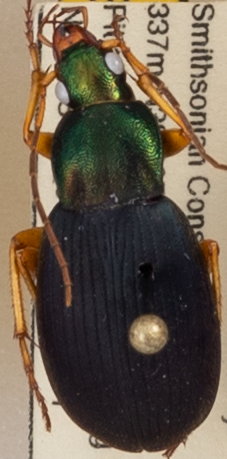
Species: Chlaenius aestivus
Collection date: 2019-08-01
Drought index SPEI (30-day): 0.216
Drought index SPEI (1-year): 2.09
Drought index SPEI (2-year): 2.09